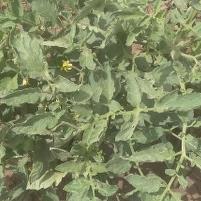
Crop: Tomato
Condition: healthy-leaf